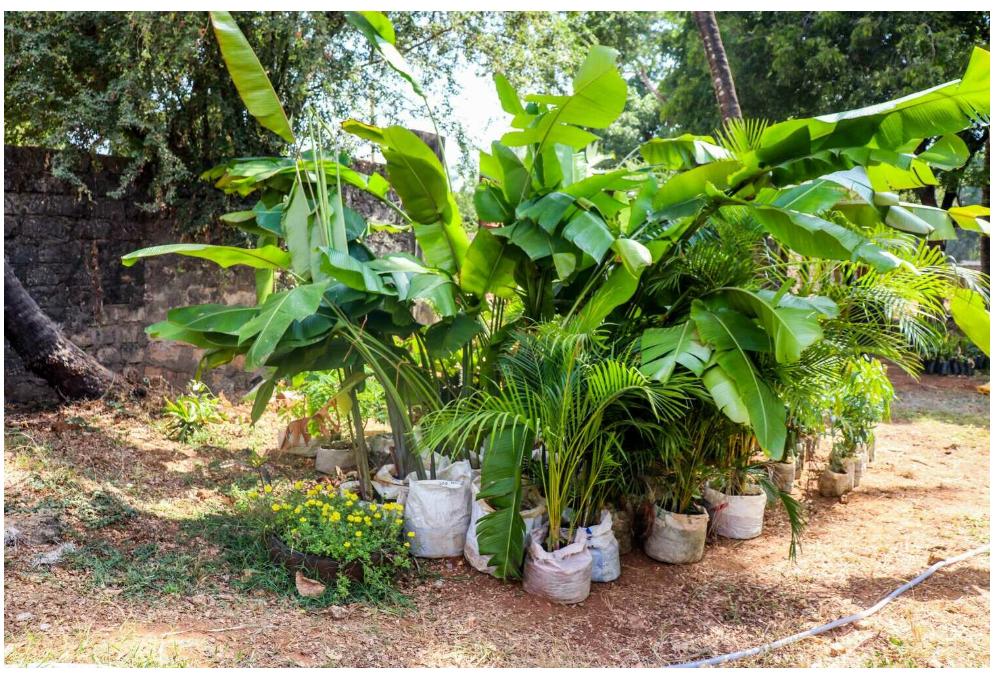
Mimea mbalimbali kama migomba, maua na miti imeoteshwa na kustawi vizuri ndani ya magunia madogo meupe, huku miti mirefu ikisimama imara pembezoni na kuonesha mazingira yenye hewa safi na tulivu ishara ya usimamizi bora wa misitu na uhifadhi wa mazingira.